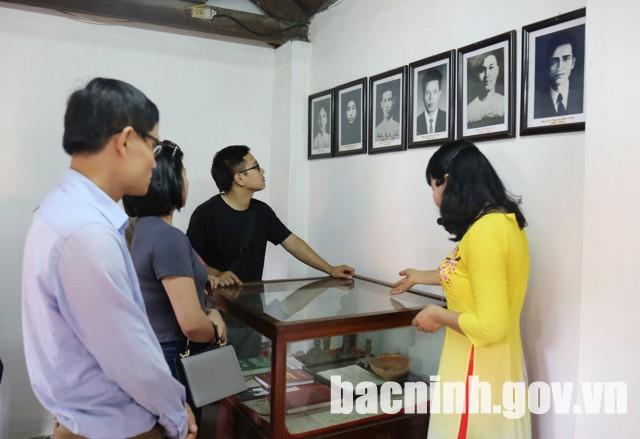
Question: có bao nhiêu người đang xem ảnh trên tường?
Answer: có hai người đang xem ảnh trên tường